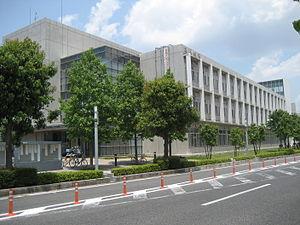
Kita est un arrondissement de la ville de Saitama, située dans la préfecture de Saitama, au Japon.